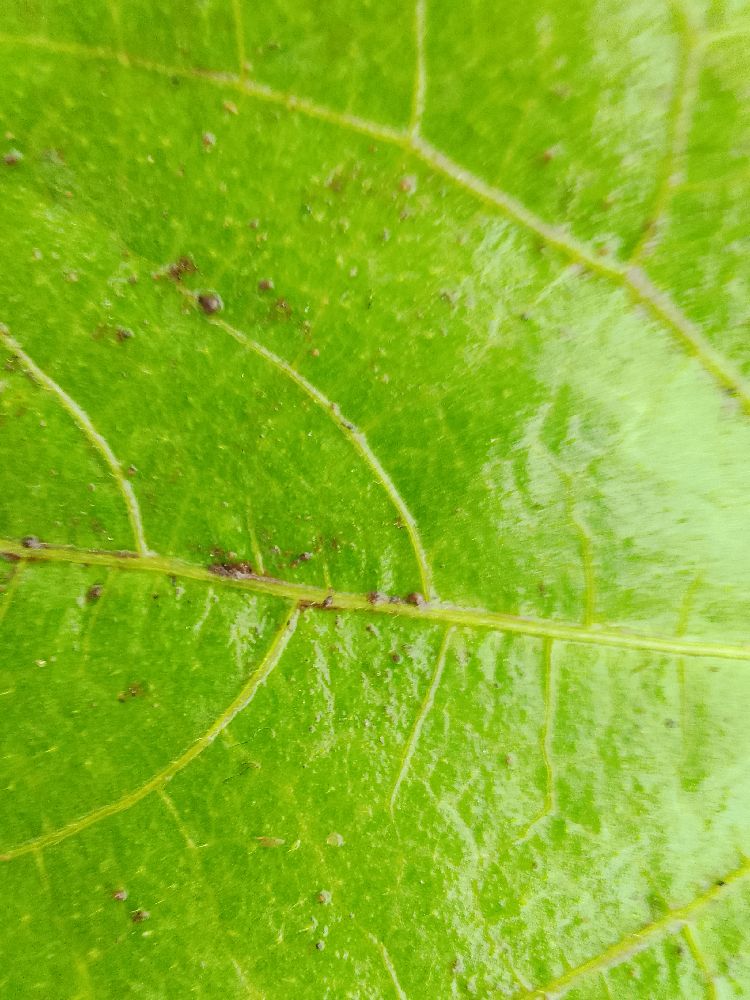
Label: healthy